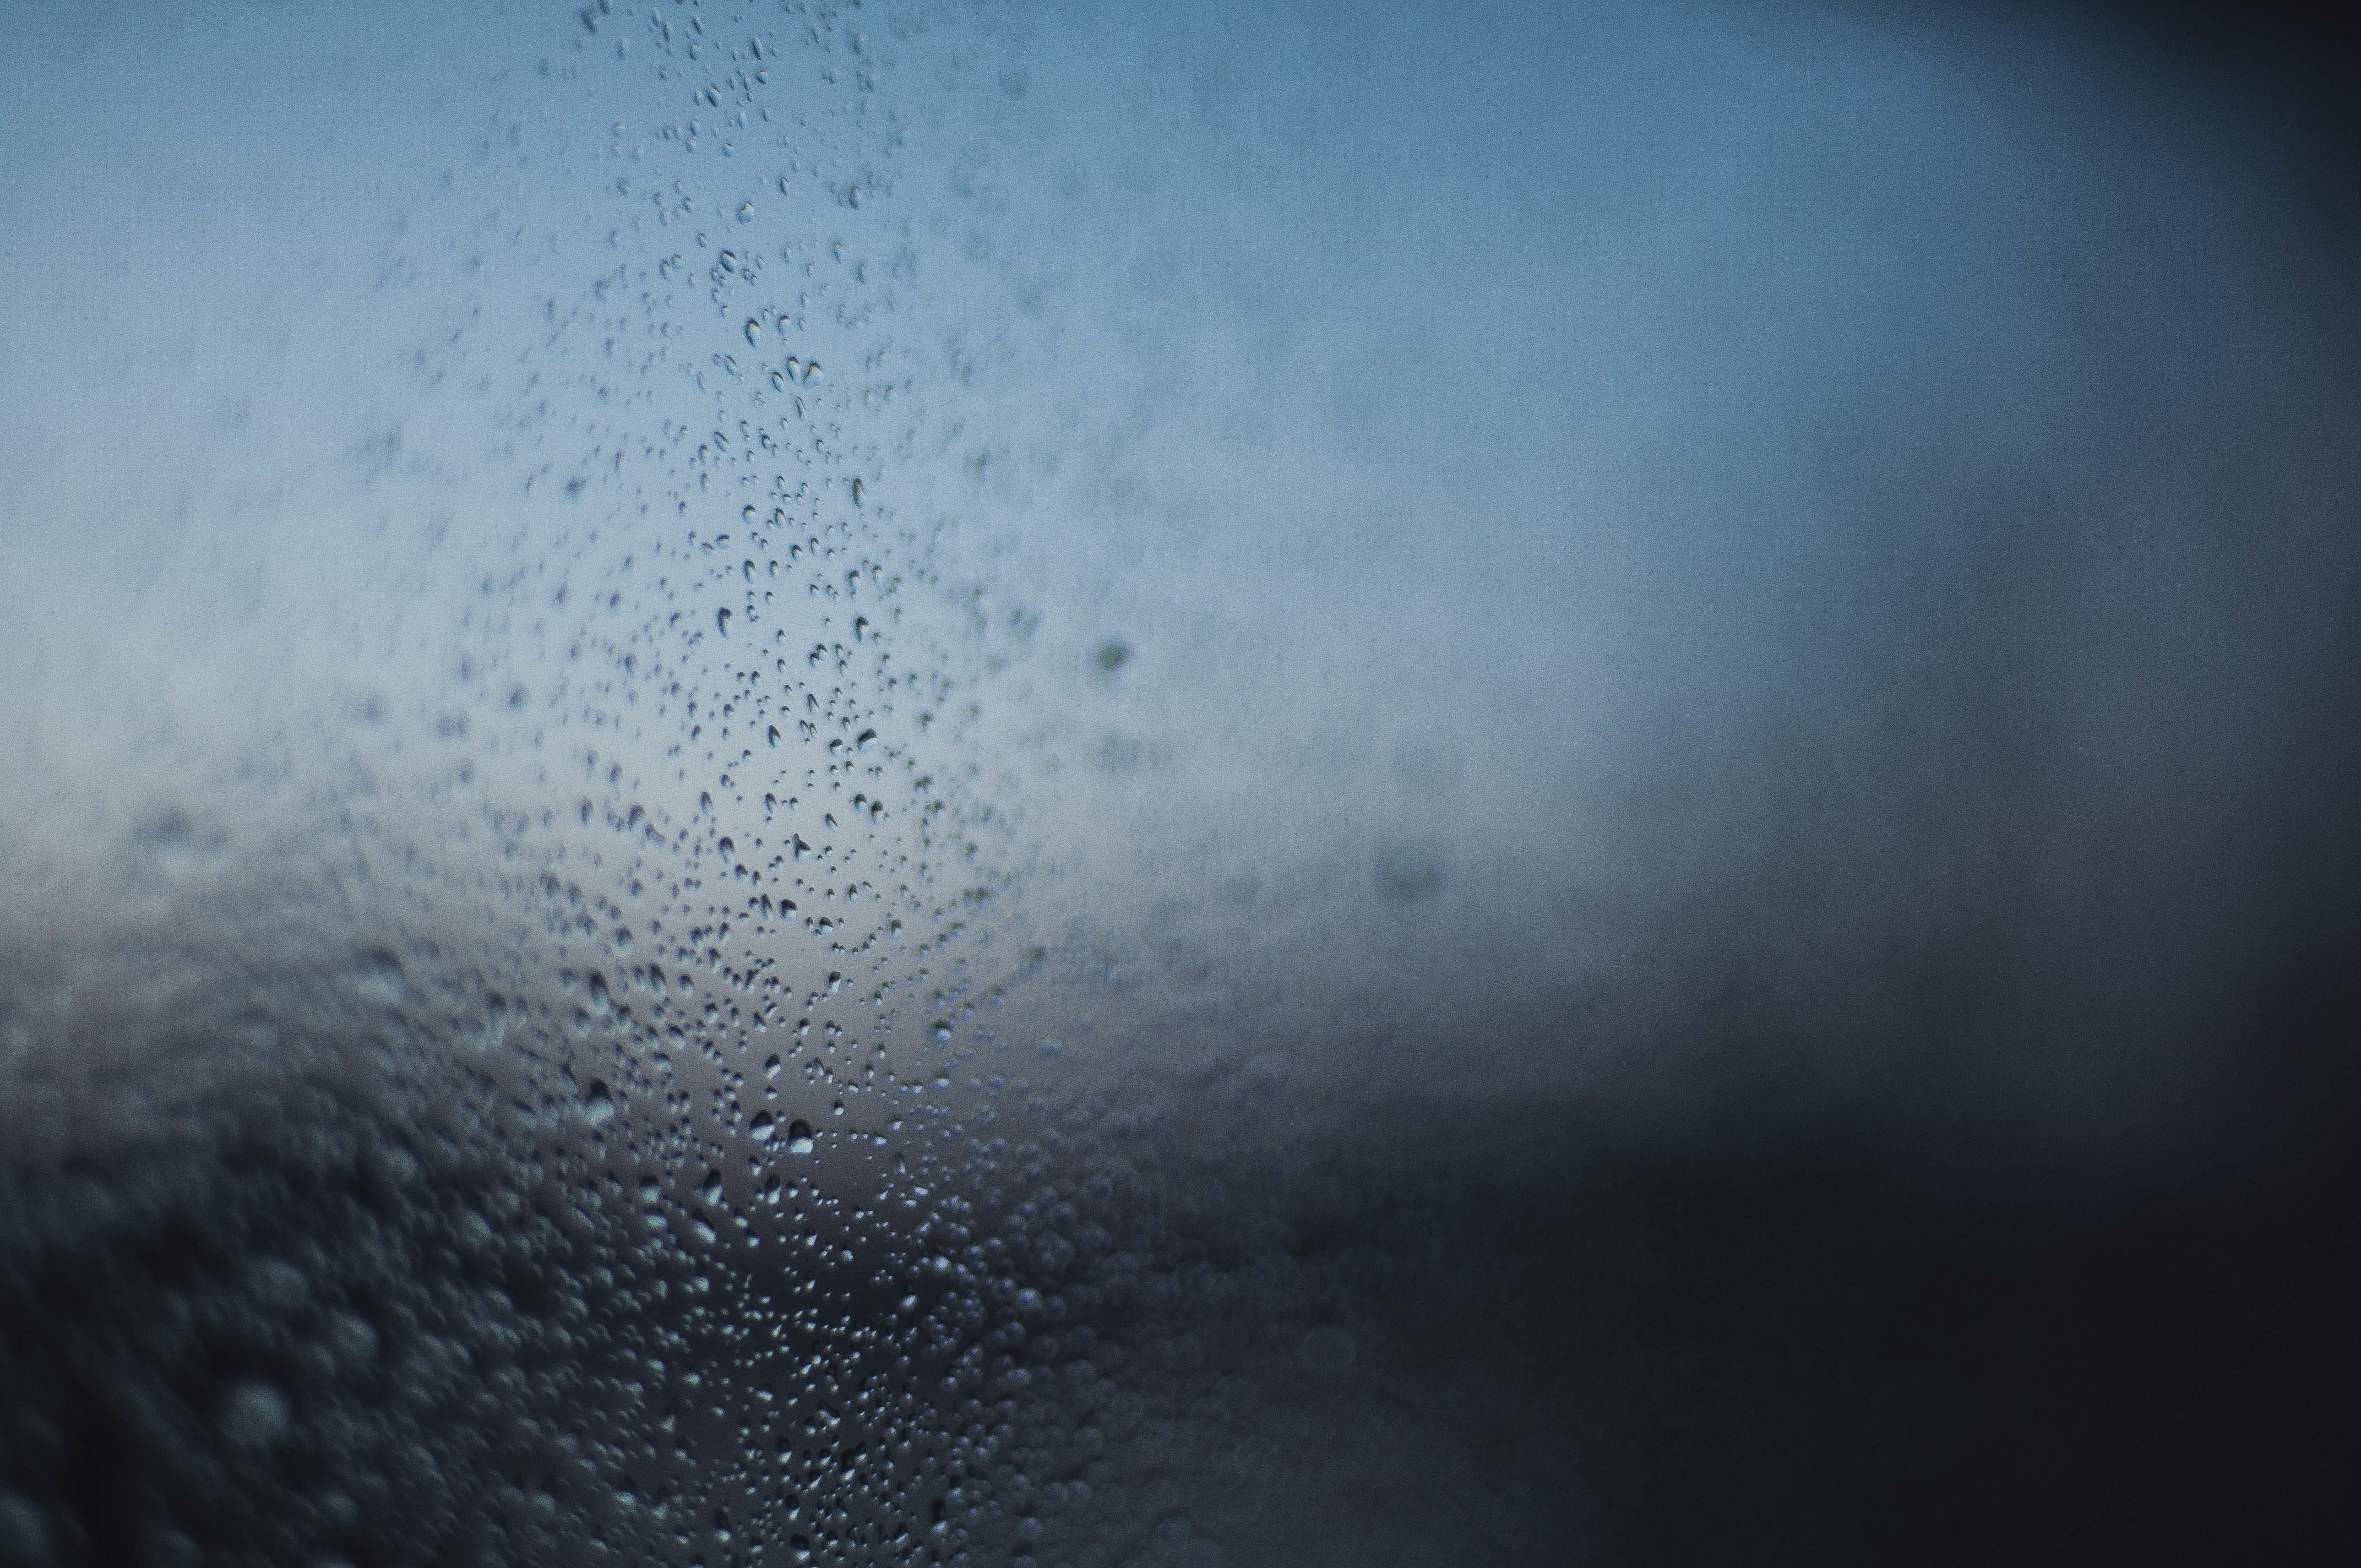
water, drop, light, cloud, photography, sunlight, wave, atmosphere, reflection, weather, darkness, blue, monochrome, close up, freezing, macro photography, atmosphere of earth